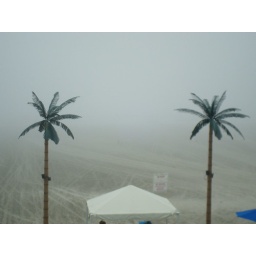
View of a foggy beach from condo balcony in Wildwood, NJ